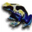
Label: frog